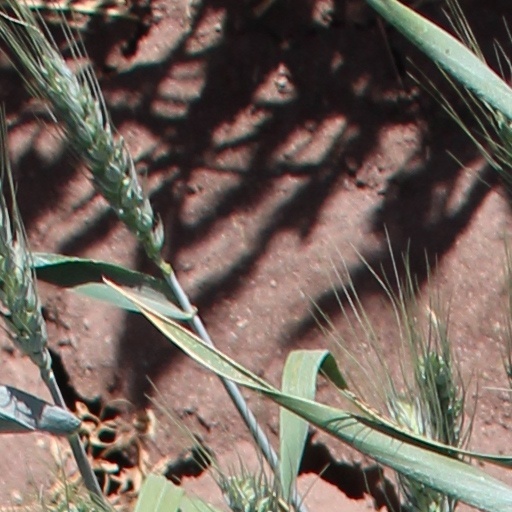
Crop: wheat